Face (novel)

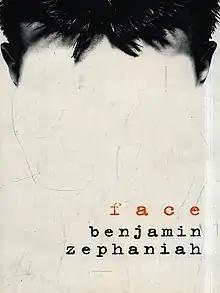
First edition

Face is a 1999 British novel by British-Jamaican author and poet Benjamin Zephaniah. It is about a young boy who suffers facial injuries in a joyriding accident. "Face" has also been adapted as a stage play. It follows the story of Martin, a British teenager living in east London, and how his and his friends and family’s life changed after a horrific car crash.